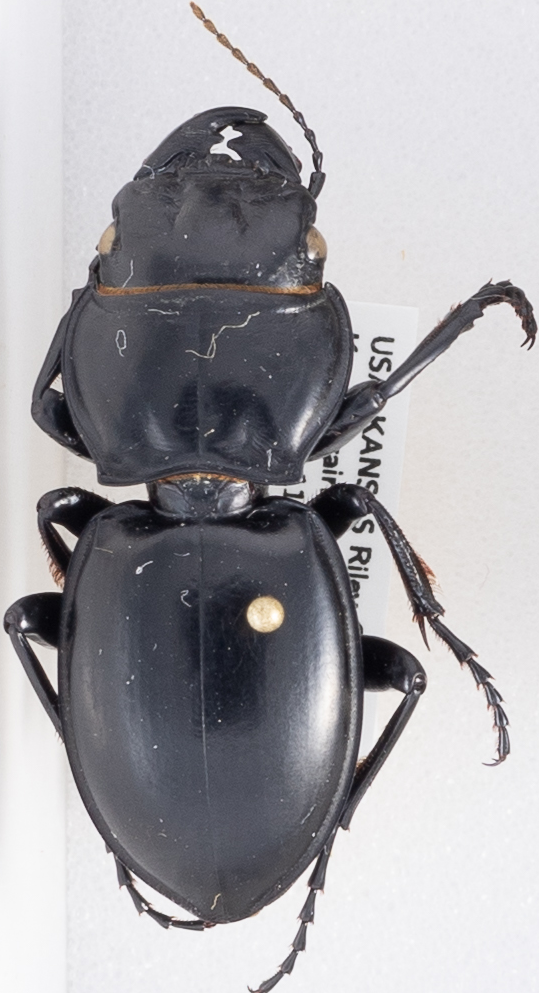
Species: Pasimachus californicus
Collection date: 2019-07-01
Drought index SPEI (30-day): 1.006
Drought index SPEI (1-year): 2.09
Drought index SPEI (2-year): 0.54